David Monrad Johansen

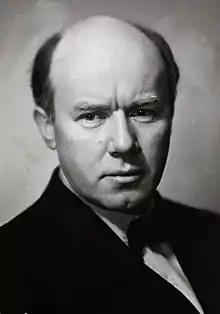
Portrait of David Monrad Johansen (1888-1974)

David Monrad Johansen (8 November 1888 – 20 February 1974) was a Norwegian composer.